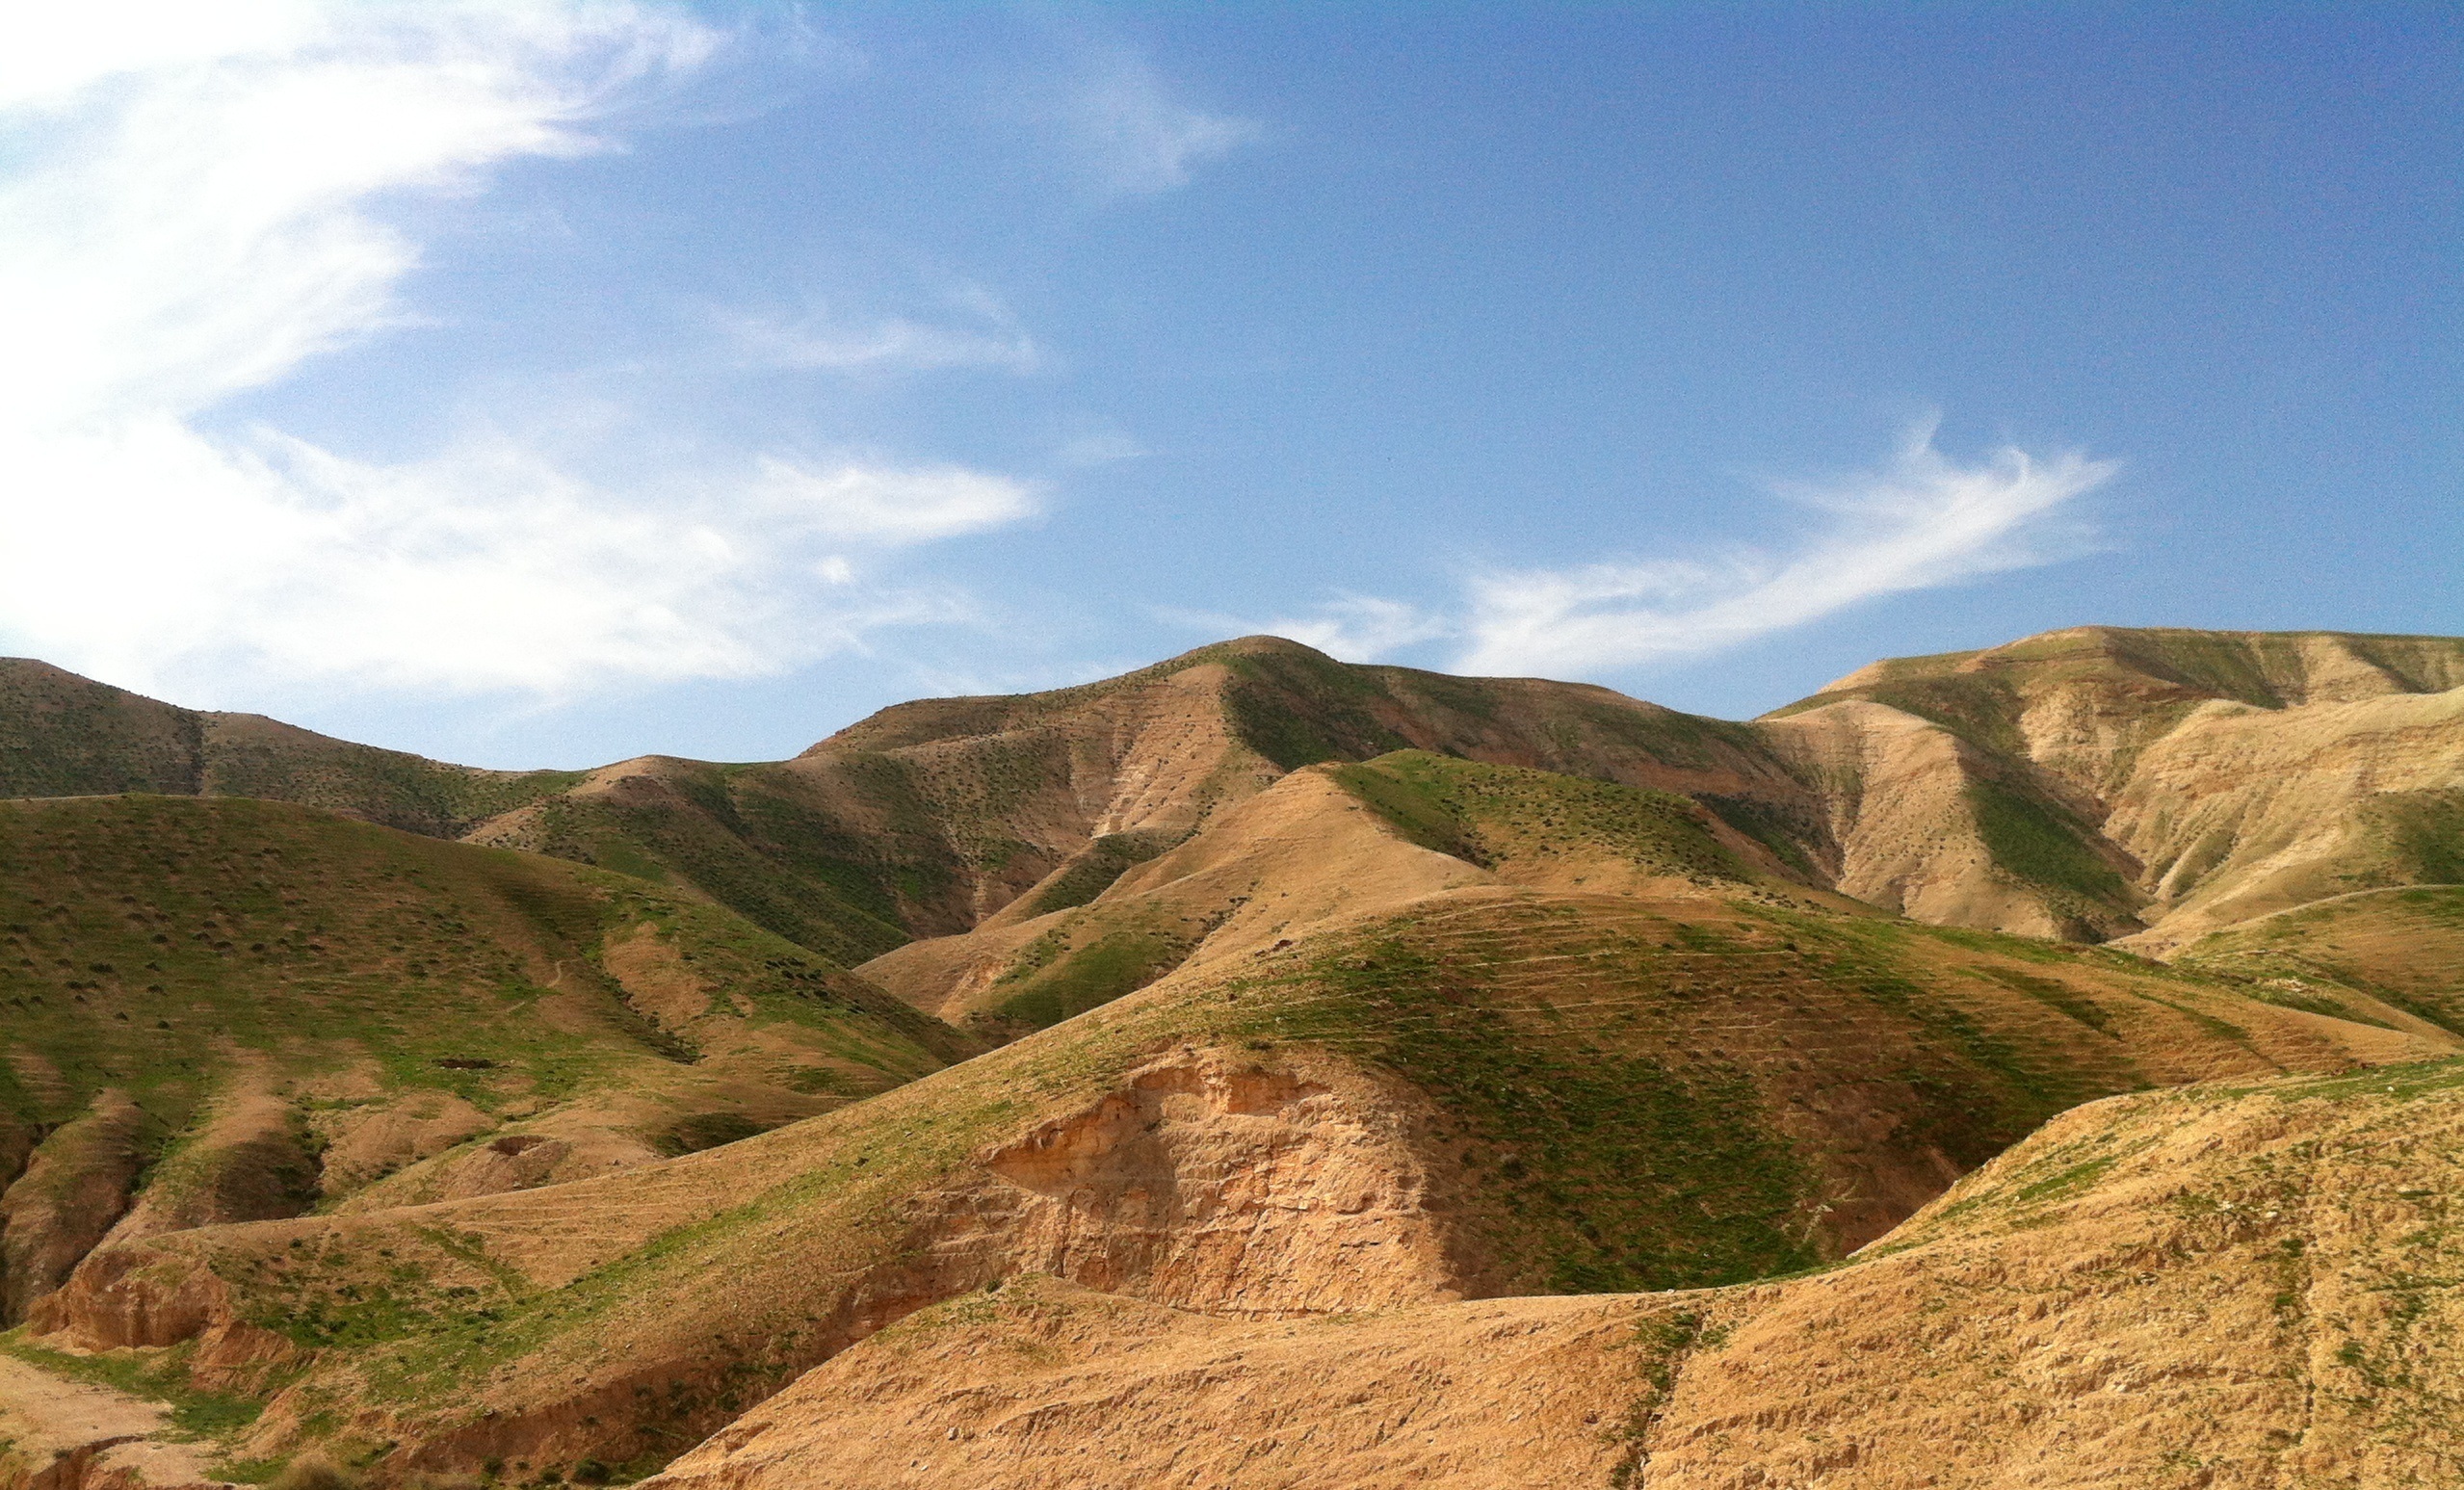
landscape, mountain, trail, hill, desert, valley, mountain range, panorama, cliff, spring, soil, terrain, ridge, plain, geology, grassland, badlands, plateau, fell, ecosystem, israel, wadi, steppe, landform, mountain pass, geographical feature, mountainous landforms